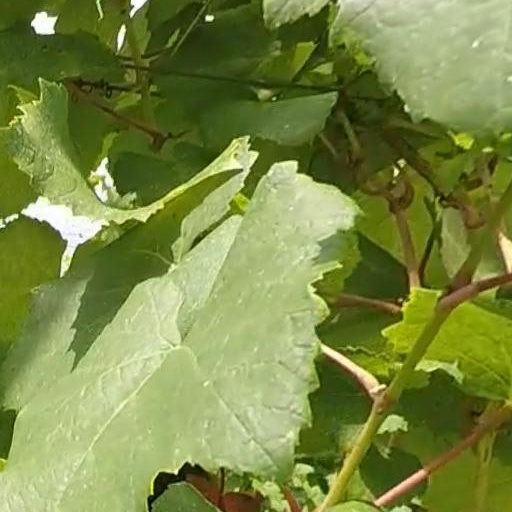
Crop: grape